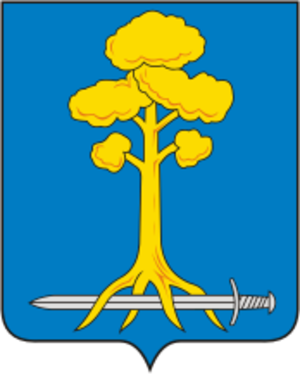
Sertolovo est une ville de l'oblast de Léningrad, en Russie. Sa population s'élevait à 49 172 habitants en 2013.